Coahuilasaurus

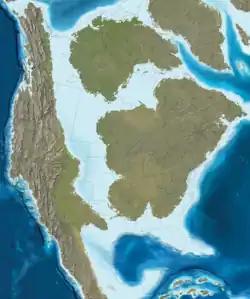
A reconstruction of North America during the Campanian

The holotype specimen, IGM 6685, is a partial skull. It was originally thought to belong to the same genus as PASAC 1, a large unnamed specimen known as the "Sabinas hadrosaurid", but this referral was later rejected. IGM 6685 was later referred to as a specimen of "Kritosaurus".